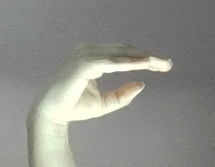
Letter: jeem